Central School (Lake City, Iowa)

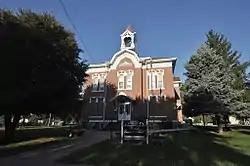

Central School is a historic structure located in Lake City, Iowa, United States. A bond referendum for a new school passed in February 1884. The Des Moines architectural firm of Foster & Liebee designed the building in the Italianate style, and it was built by contractor Robert Harrison. They based their plan on an example the school board found in Everett's "School Architecture". The exterior of the two-story structure is composed of locally produced brick and it cost $7,175 to build. Two classrooms were located on each of the two floors. A frame building to house the kindergarten was built in 1895, and the school board determined the following year to expand the building by four more classrooms. In 1897 the addition was completed, as was another grade school building in town. A high school was built in 1904, which took the pressure off the school's population. The building served as a school building until 1980. It was acquired three years later by Central School Preservation Inc. and renovated for a historic-cultural center. It was listed on the National Register of Historic Places in 1985.